Eastman Gang

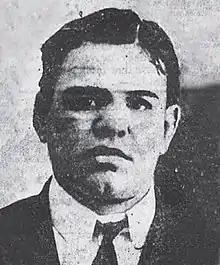
Monk Eastman leader of the Eastman Gang from a New York Police Department mug shot, 1903

The Eastman Gang was a predominately Jewish-American street gang that dominated parts of the underworld in New York City during the late 1890s until the early 1910s. Along with the increasingly Italian-American and Italian immigrant Five Points Gang under Italian-American Paolo Antonio Vaccarelli, best known by his pseudonym Paul Kelly, the Eastman gang succeeded the long dominant Whyos as the first non-Irish street gang to gain prominence in the underworld during the 1890s. Its rise marked the beginning of a period of strong Jewish-American influence within organized crime in New York City.